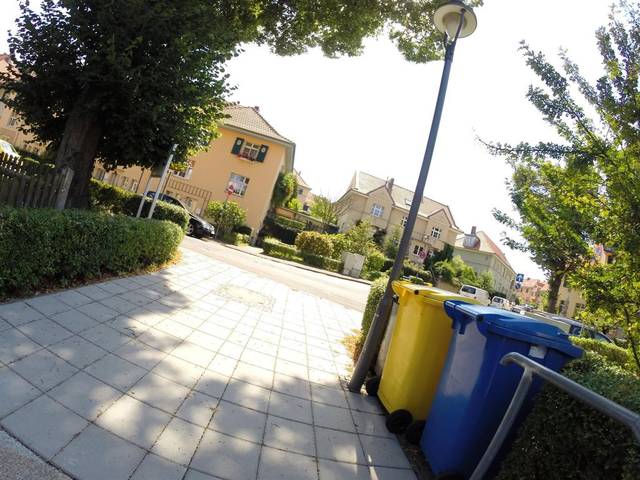
Region: Germany
Coordinates: 50.922, 11.601